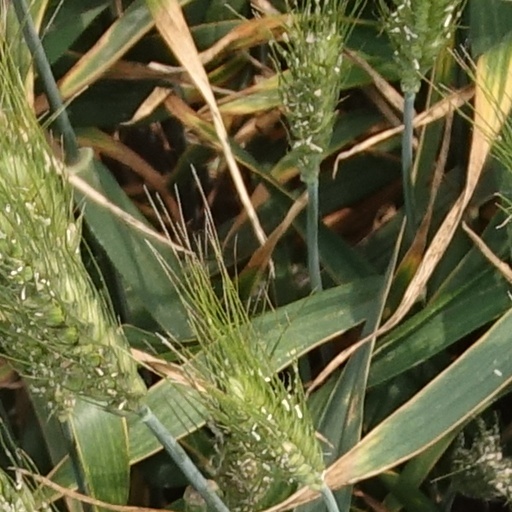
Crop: wheat